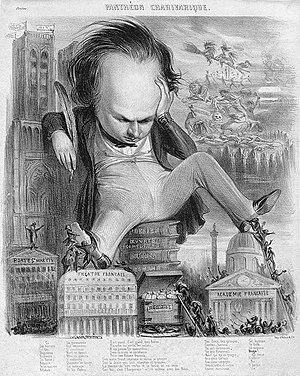
Panthéon charivarique, caricature de Victor Hugo par Benjamin Roubaud dans Le Charivari, 9 décembre 1841.